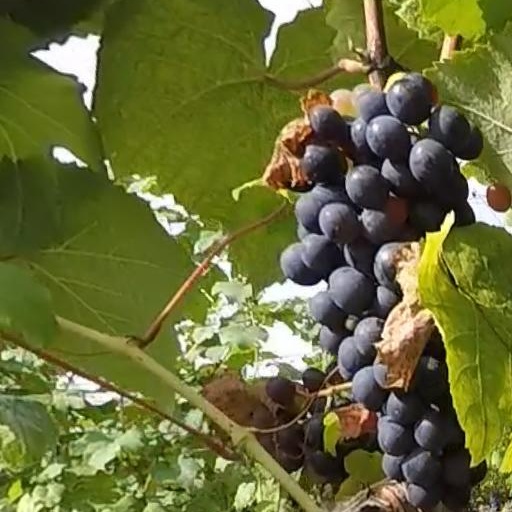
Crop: grape